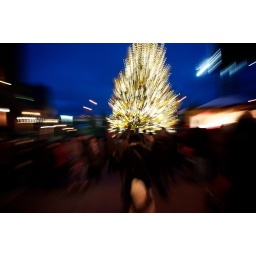
Tree at the distillery. Little bubble white in the foreground is char walking in front of me.